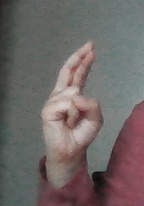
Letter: zay